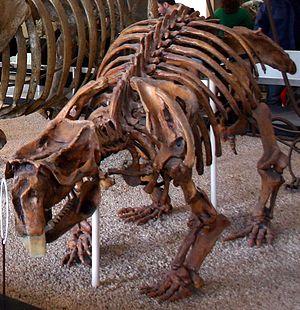
Phascolonus est un genre éteint de marsupiaux australiens de la famille des wombats connu uniquement en Australie. La plus grande espèce, Phascolonus gigas pesait pas moins de 200 kg.